Christopher Hills

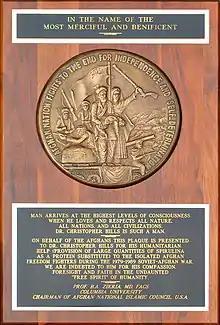
Award presented to Christopher Hills for his humanitarian services during the Soviet–Afghan War

Christopher Hills' lifelong crusade against dictatorships and Man's inhumanity was manifested in the book "Rise of the Phoenix" while his passionate beliefs against deficit spending were set forth in a book on the global economy—"The Golden Egg". A recurring theme throughout all Christopher Hills' approaches to world, local and family problems was a process he developed called "Creative Conflict"—the same principles of solving differences between individuals, political parties and even nations that Hills had debated with Adlai Stevenson, Nehru and Luis Kutner.